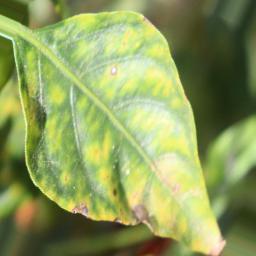
Label: nutritional